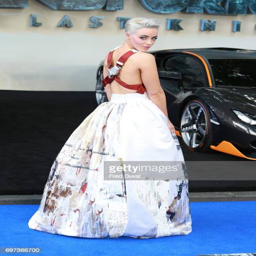
woman attends the global premiere